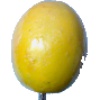
Label: Maracuja 1